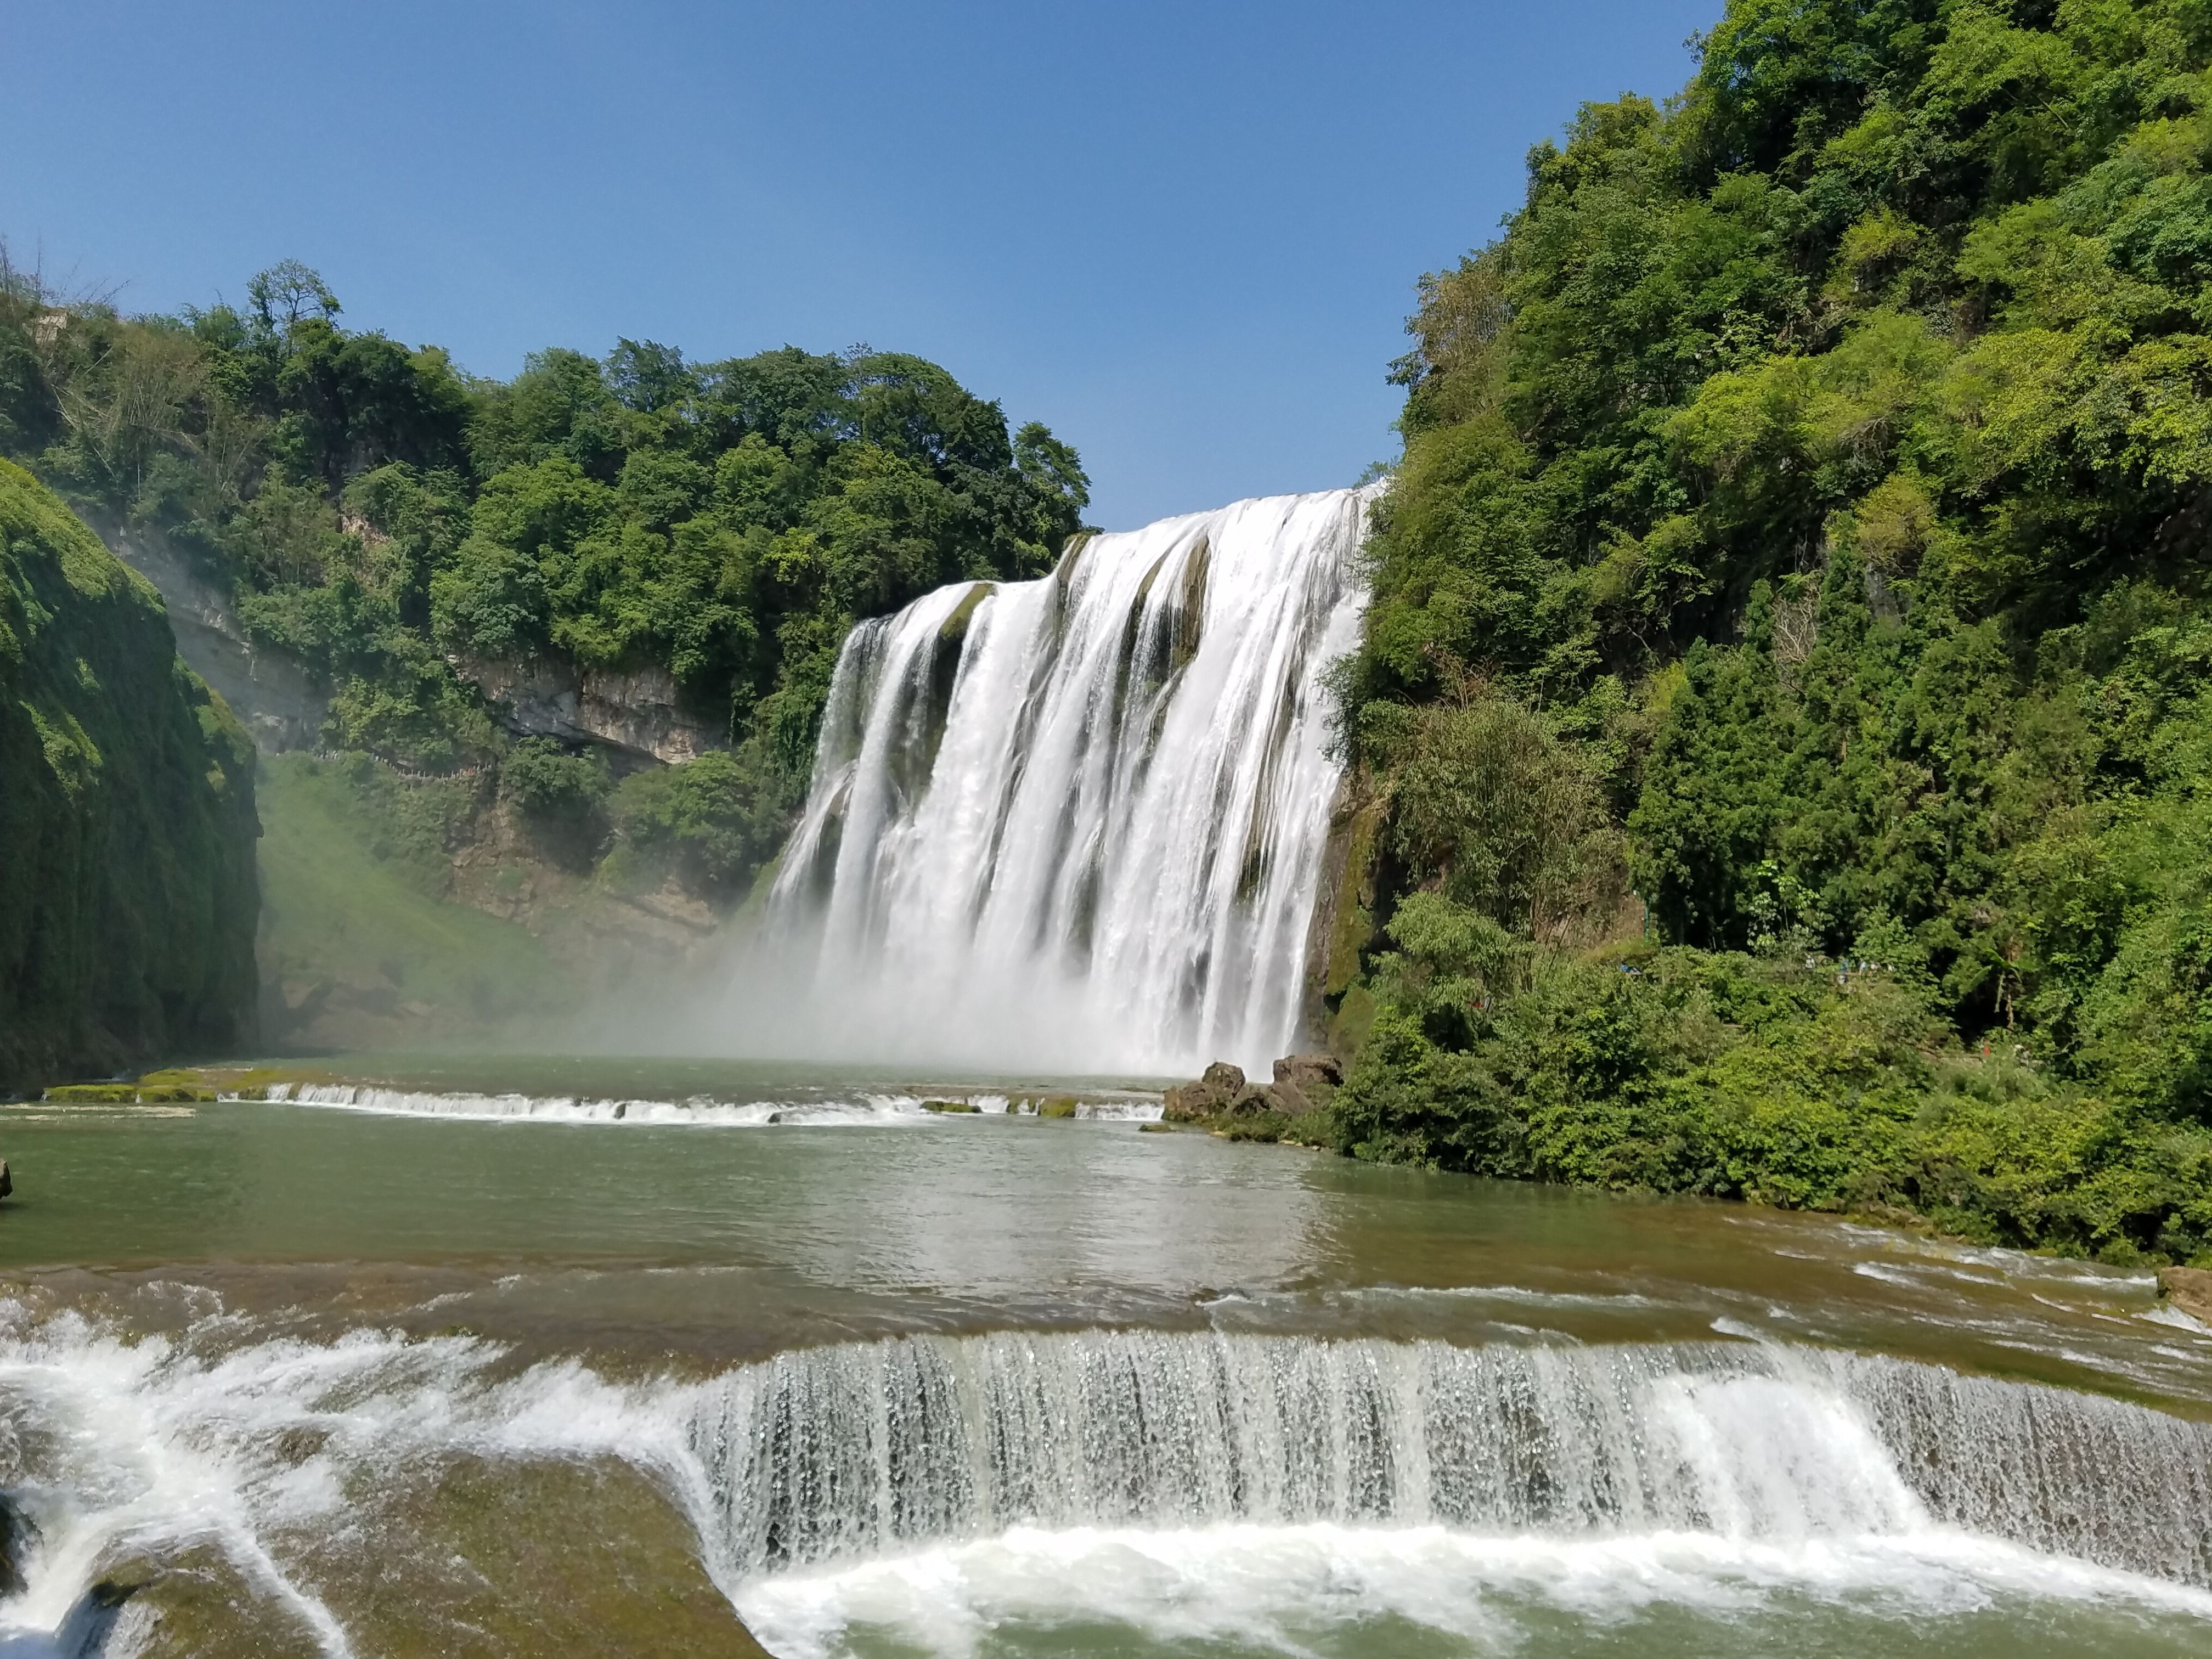
landscape, water, waterfall, river, rapid, reservoir, body of water, falls, wasserfall, water feature, watercourse, guizhou, flower fruit falls